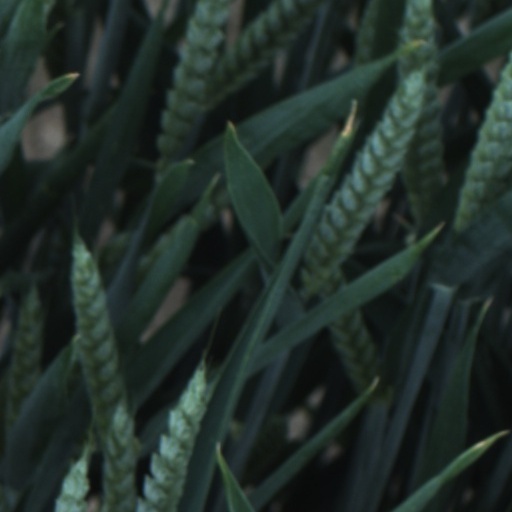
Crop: wheat